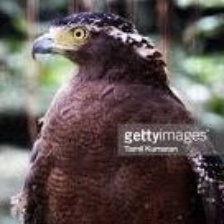
Species: CRESTED SERPENT EAGLE
Scientific name: SPILORNIS CHEELA